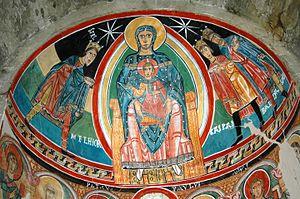
L'église Santa Maria de Taüll est une église romane situé sur le territoire de La Vall de Boí, commune de la vallée du même nom et de la comarque de l'Alta Ribagorça dans le nord de la Province de Lérida et de la communauté autonome de Catalogne en Espagne.